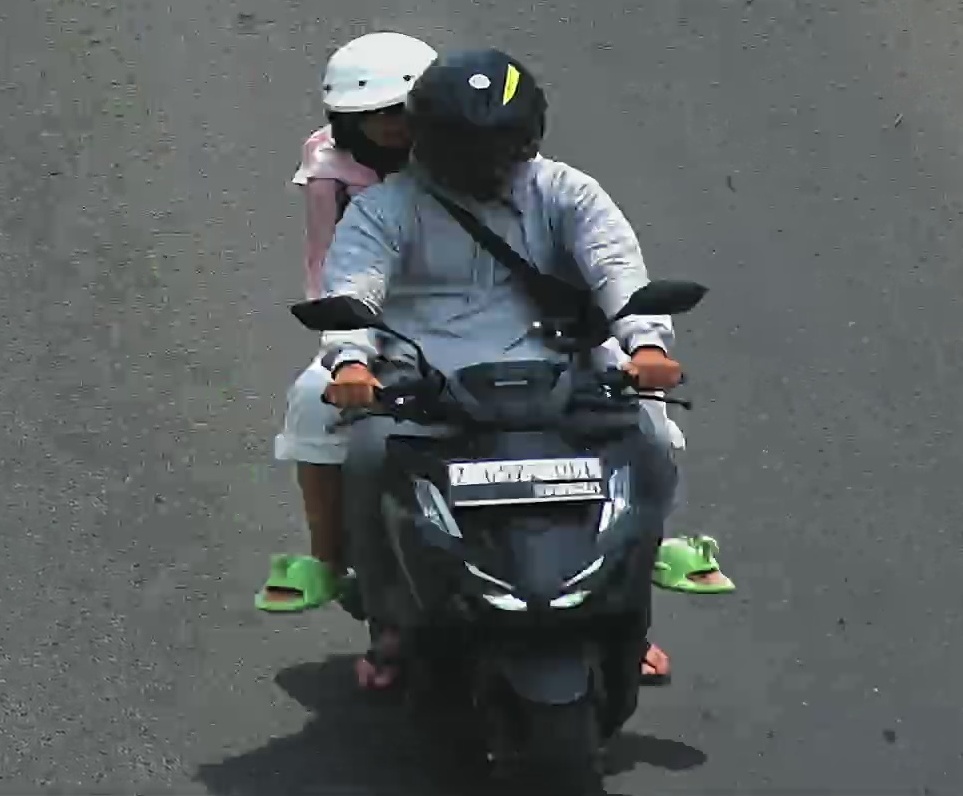
person-with-helmet: 2
person-without-helmet: 0